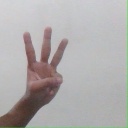
अक्षर: व